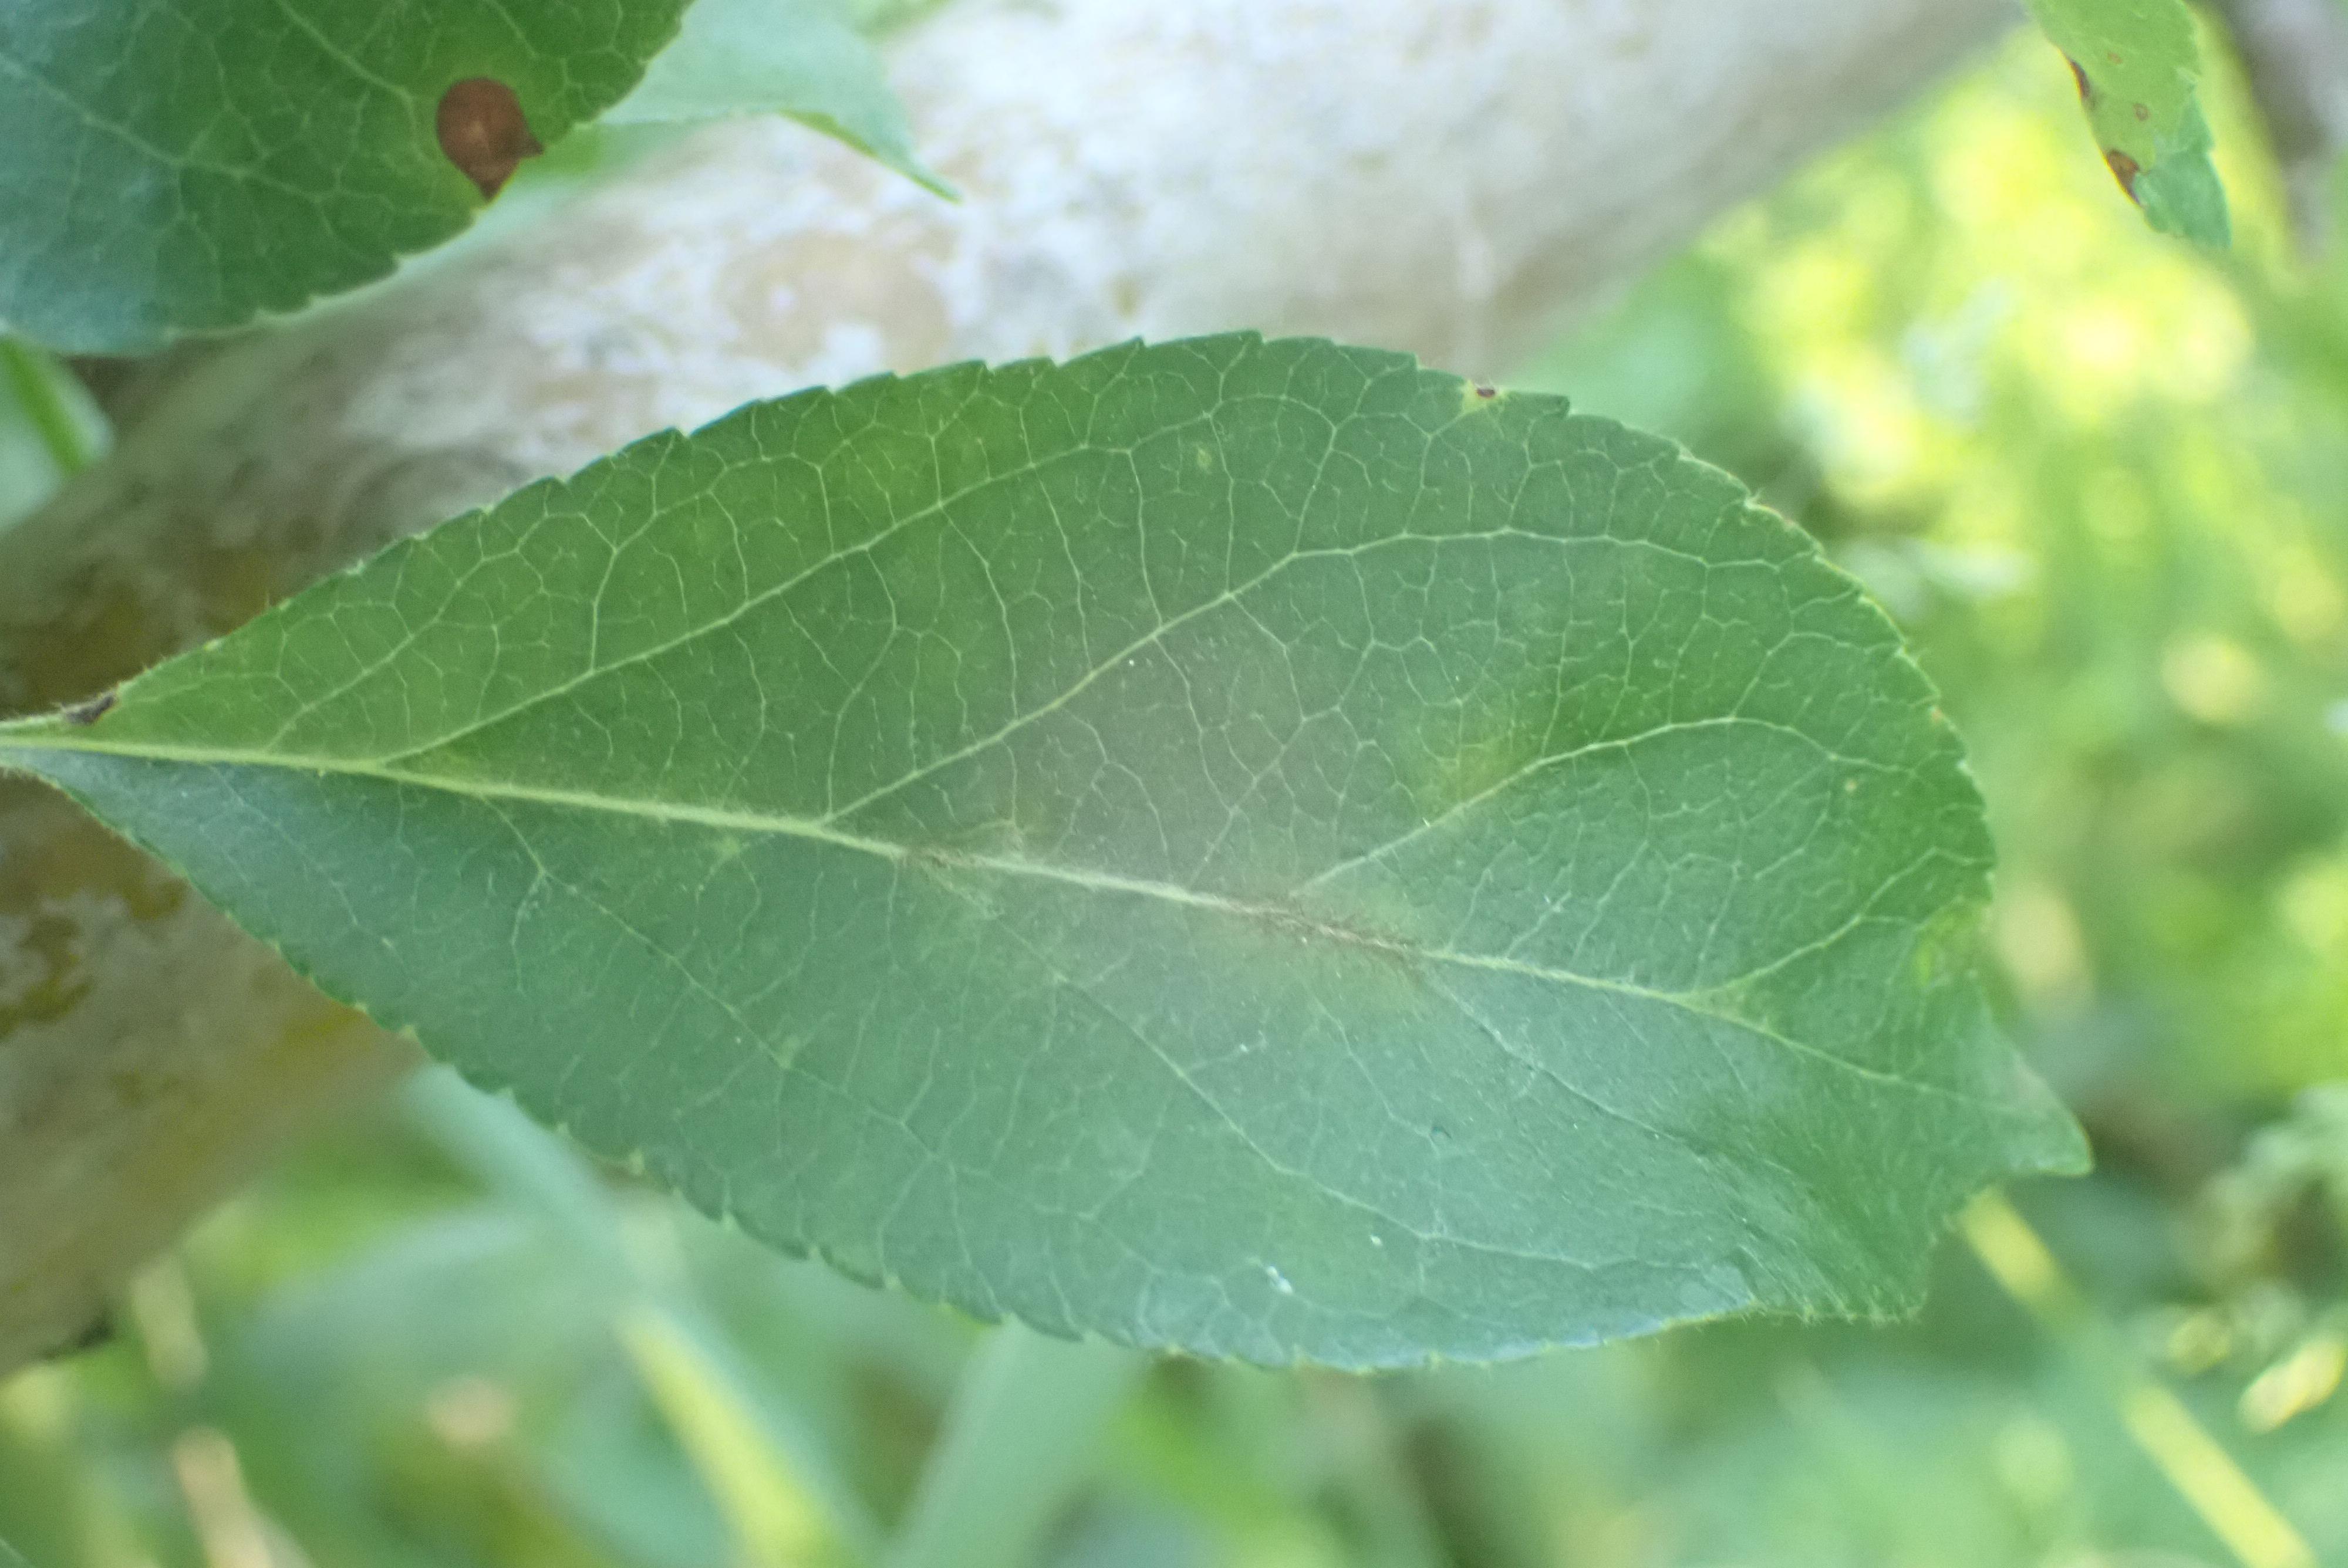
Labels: scab